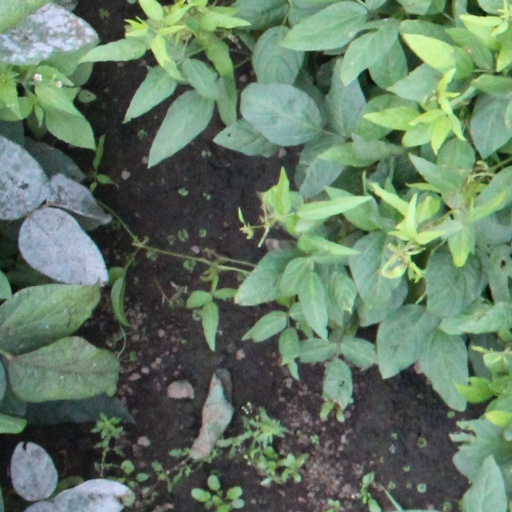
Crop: soybean